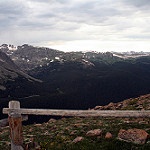
Scene: Outdoor